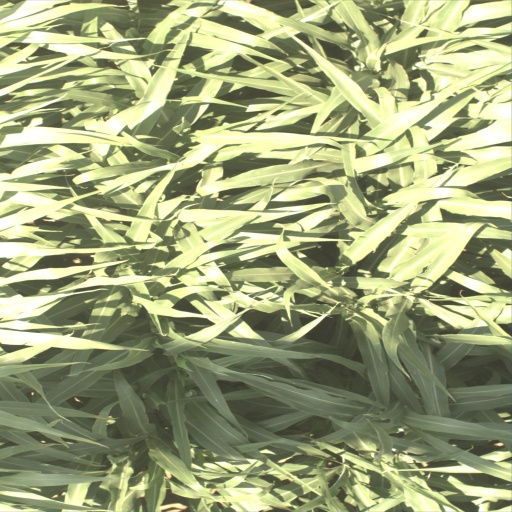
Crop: sorghum